Byron's Memoirs

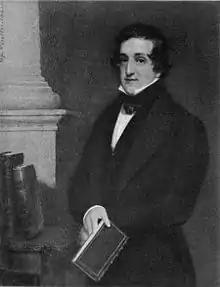

Though most of those present at the Albemarle Street meeting were in favour of the destruction of the Memoirs, Moore was vehemently opposed to it until overborne by the others; yet for many years Hobhouse kept up a campaign of public sniping against Moore, throwing the blame onto him. Moore's account of the fateful meeting at Murray's house, recorded in his diary, gave a sympathetic view of his part in the story, but when that diary was published by Lord John Russell in 1853 he excised this entry, and it long remained unpublished. With only one side of the question being heard, the general feeling throughout the 19th century was that Moore was the man most responsible for the burning of the Memoirs. One note of dissent came from Moore's friend Walter Scott, who recorded in his diary his opinion that Moore had been ill-treated, but as late as 1937 Moore's biographer, L. A. G. Strong wrote, "The conclusion cannot be resisted that Moore failed his friend".